Baptism

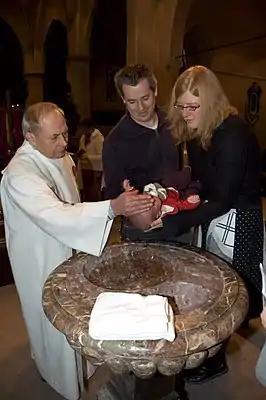
Baptism of a child by affusion

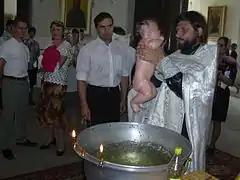
Baptism by submersion in the Eastern Orthodox Church (Sophia Cathedral, 2005)

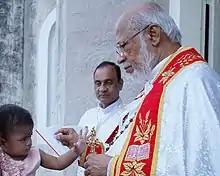
Baptism of a child solemnized by George Alencherry, Major Archbishop of the Syro-Malabar Catholic Church

Baptism is practiced in several different ways. Aspersion is the sprinkling of water on the head, and affusion is the pouring of water over the head. Traditionally, a person is sprinkled, poured, or immersed three times for each person of the Holy Trinity, with this ancient Christian practice called "trine baptism" or "triune baptism". "The Didache" specifies: